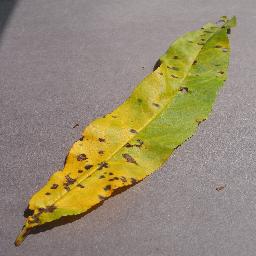
Label: Peach___Bacterial_spot